Right to truth

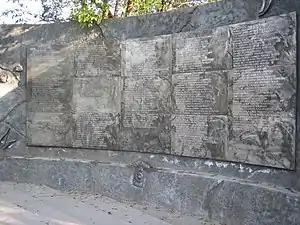
Memorial at Villa Grimaldi with the names of hundreds of people either missing from or killed there by Chilean secret police under the Pinochet dictatorship

As a result of cases before international courts that find states in breach of human rights, states have been required to: